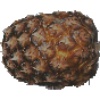
Label: pineapple